Peter Čeferin

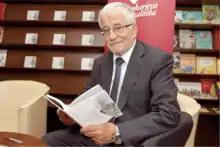
At the book presentation: Moje odvetniško življenje [My Life as an Attorney ]

In 2018, Slovenian writer Tadej Golob wrote a biography about Dr. Peter Čeferin with title "Nespodobni odvetnik" (Didakta 2018), The book was translated into English ("Indecent Attorney", Didakta, 2018). In May 2021, Peter Čeferin was awarded the title of Honorary Citizen of the City of Ljubljana.